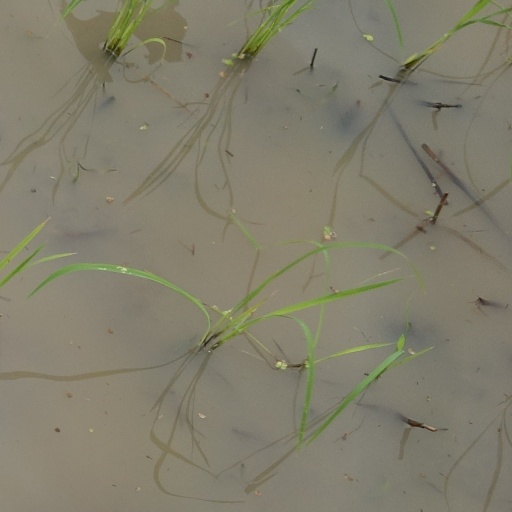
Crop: rice